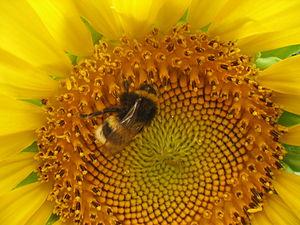
auteur
La récursivité est une démarche qui fait référence à l'objet même de la démarche à un moment du processus. En d'autres termes, c'est une démarche dont la description mène à la répétition d'une même règle. Ainsi, les cas suivants constituent des cas concrets de récursivité :
Le tournesol, ou anciennement Hélianthe ou Soleil, est une grande plante annuelle, appartenant à la famille des Astéracées, dont les fleurs sont groupées en capitules de grandes dimensions. Le genre Helianthus comprend une cinquantaine d'espèces, toutes originaires d'Amérique du Nord, dont le topinambour.